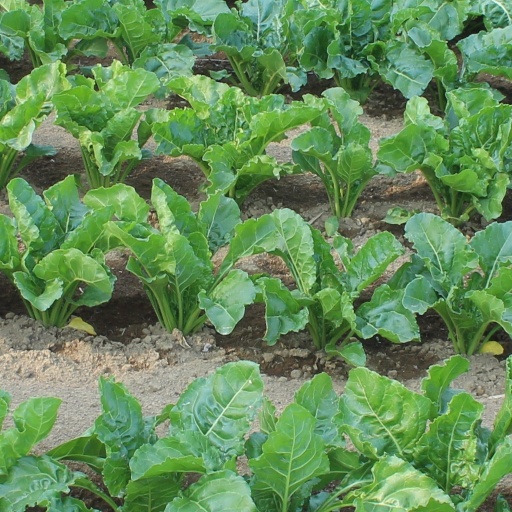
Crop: sugar beet